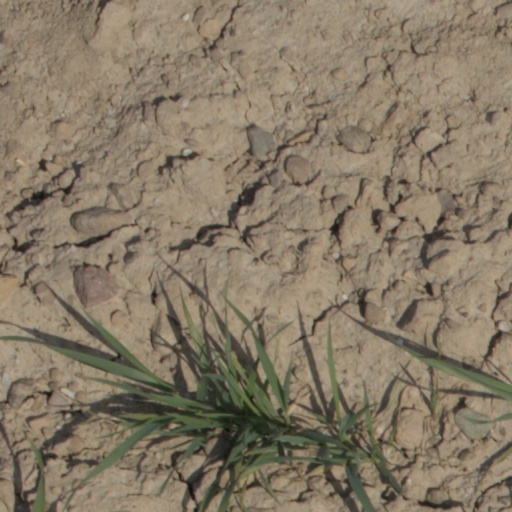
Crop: wheat